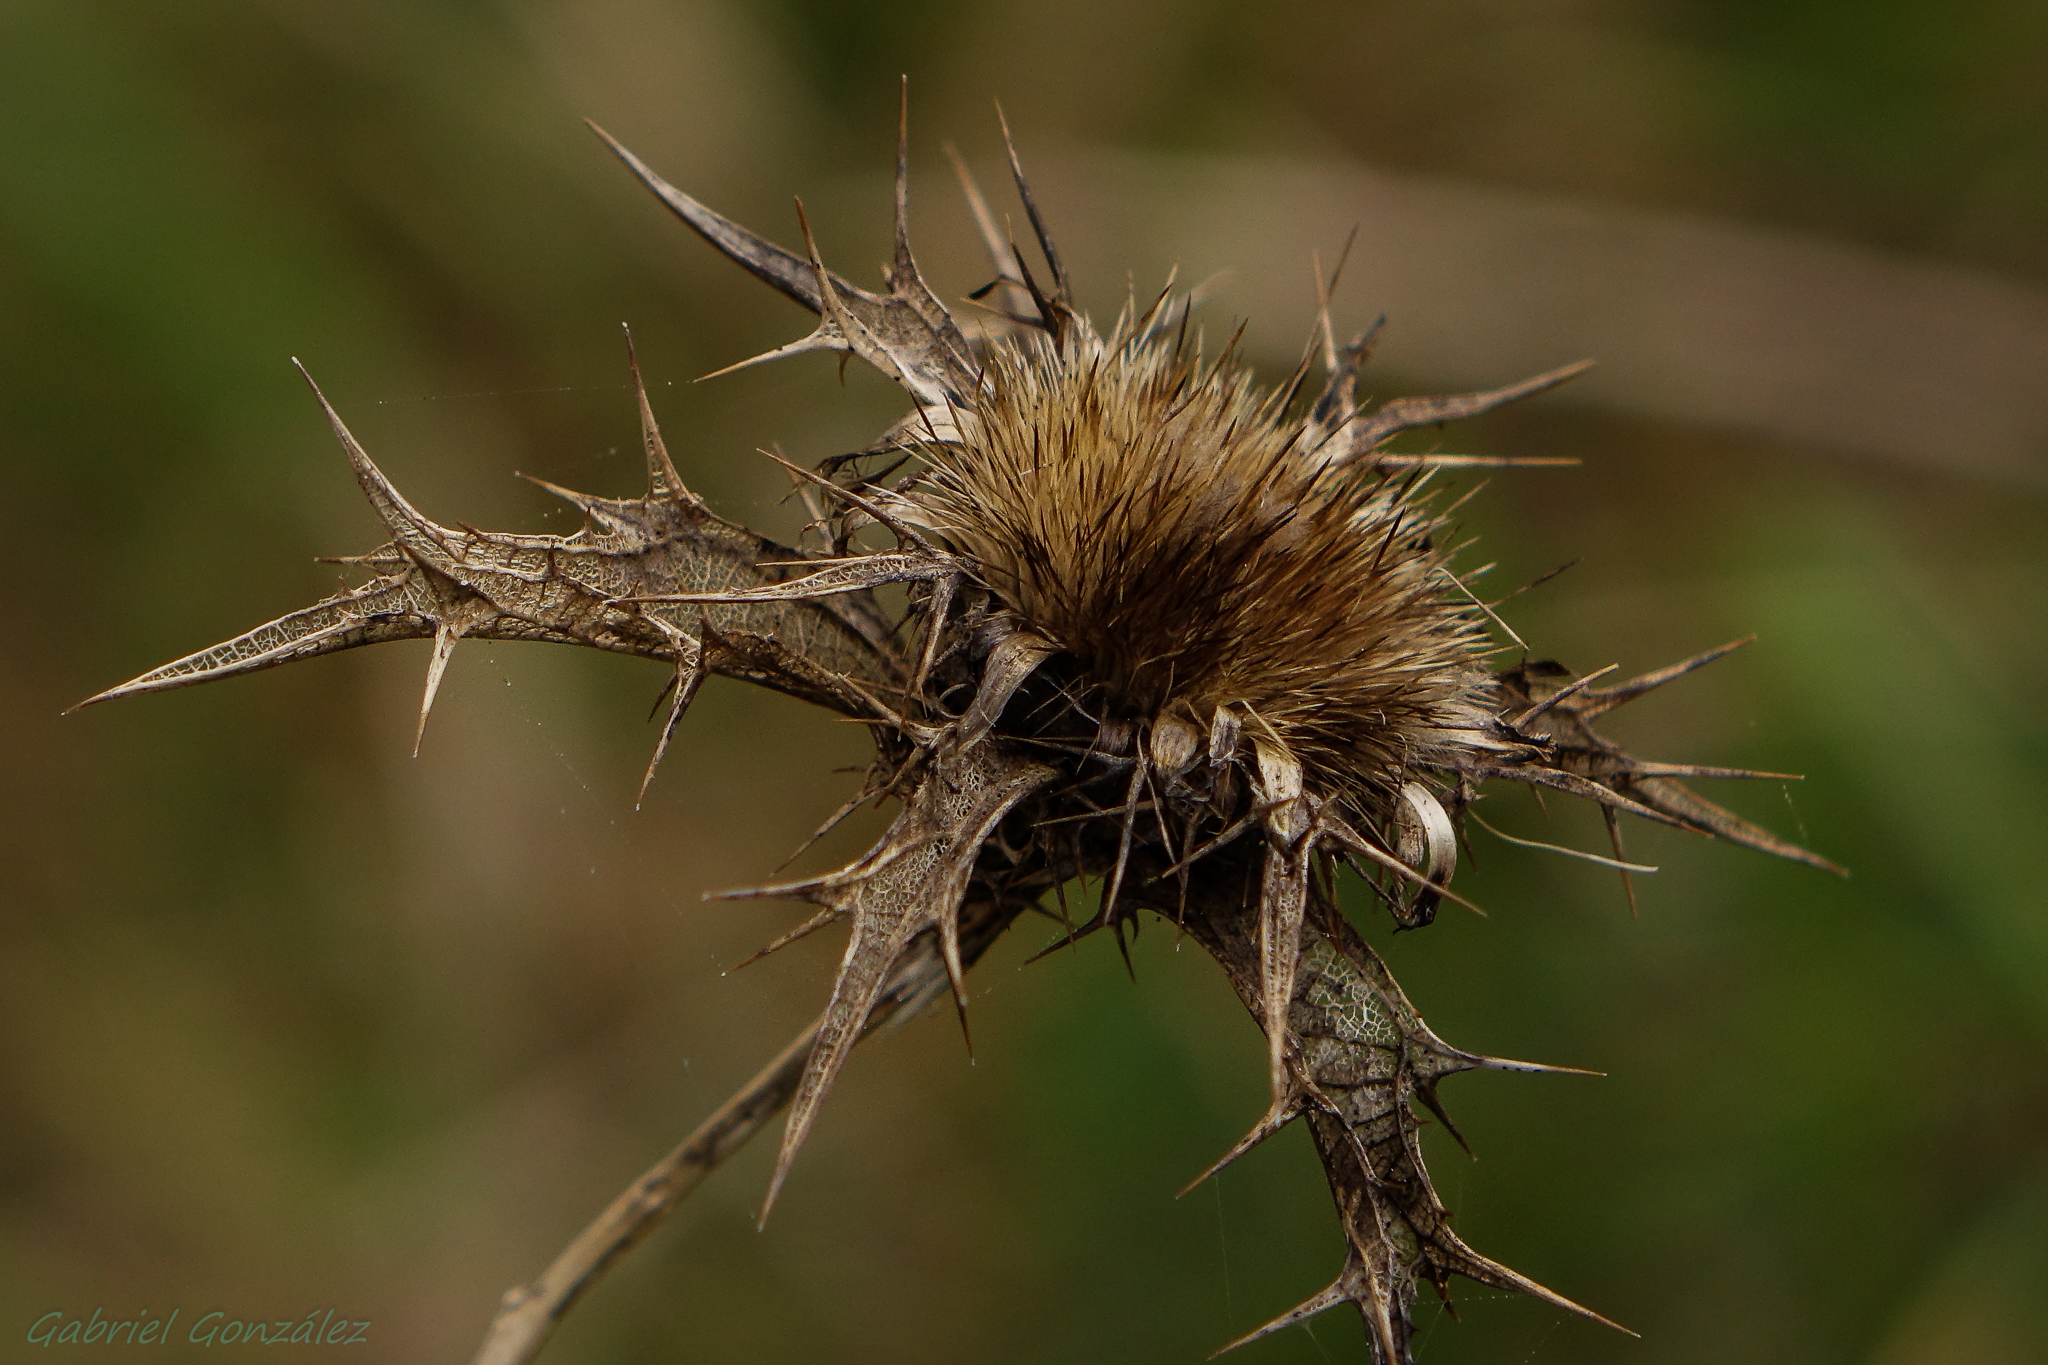
nature, grass, branch, plant, prairie, flower, macro, botany, flora, fauna, wildflower, flowers, close up, thistle, naturaleza, flores, ggl1, gaby1, xovesphoto, sonyrx10, rx10, gphoto, xelodegalicia, macro photography, gabrielcoru a, flowering plant, daisy family, grass family, plant stem, land plant, thorns spines and prickles